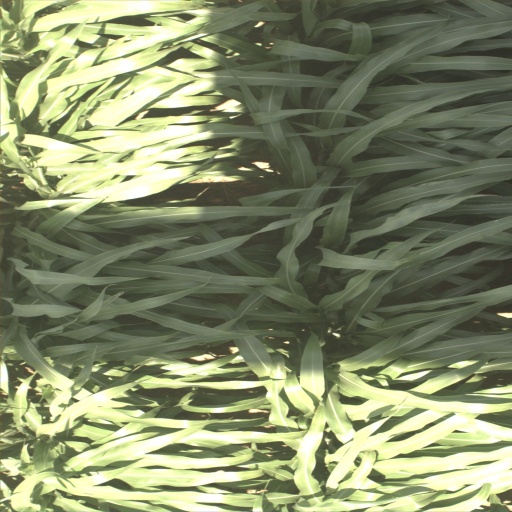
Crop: sorghum